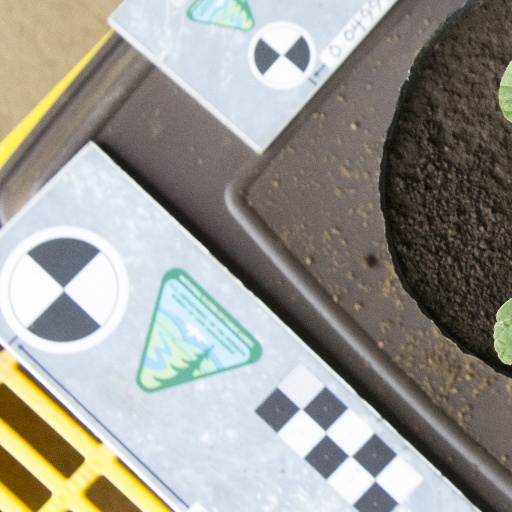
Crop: soybean